Garde champêtre

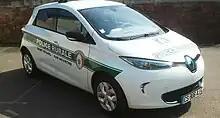
Renault électrique "Zoé" of the police rurale

A is the combination of a forest ranger, game warden and code enforcement officer in certain rural communes in France.